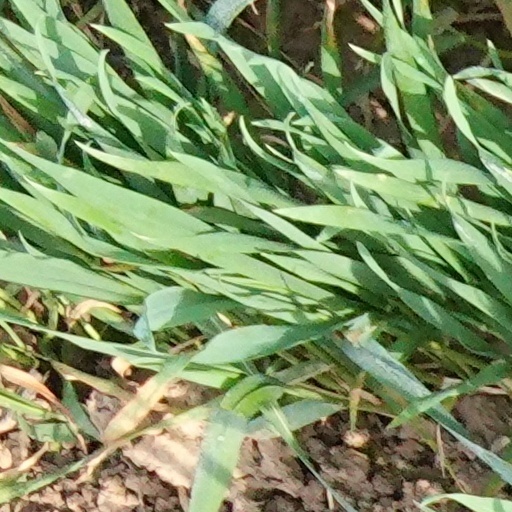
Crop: wheat